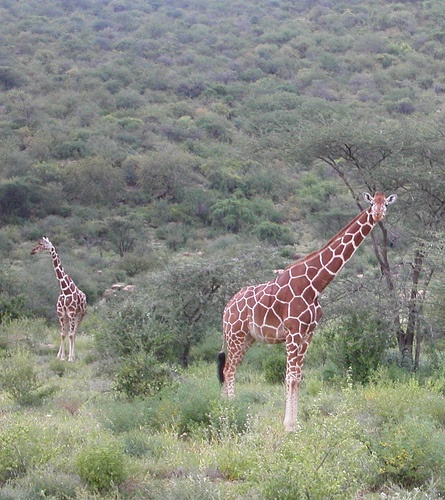
Giraffes in their natural habitat of grasses and trees
A giraffe holds his neck at an angle to watch for danger.
two giraffes are walking in some bushes and trees
Two giraffes stand in a field of grass and brush.
Two giraffes take position in a thicket with one to the left and one to the right.